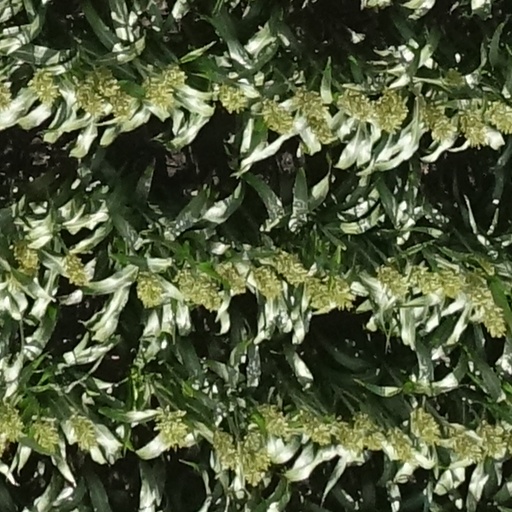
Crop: sorghum